Daniel Flood

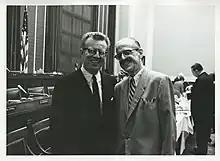
Larry O'Brien and Daniel Flood posing for a picture.

Flood was investigated by at least eight separate U.S. Attorney's offices and had 175 possible cases pending against him. "The Washington Post" reported in February 1978 that Flood was accused of helping steer federal grant money to the B'nai Torah Institute, a community service organization in New York from which Flood reported receipt of campaign funds totaling nearly $1,000 plus an undisclosed honorarium.